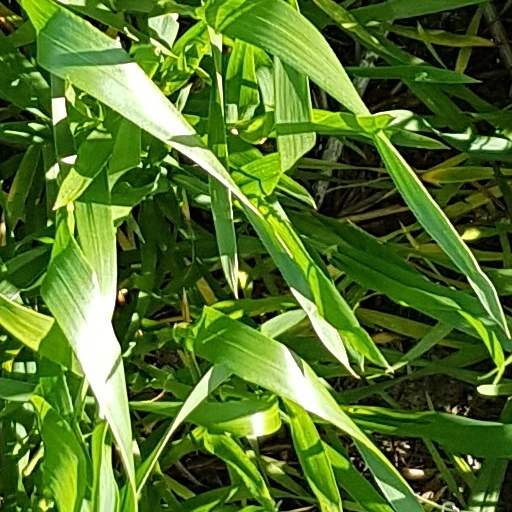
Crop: wheat